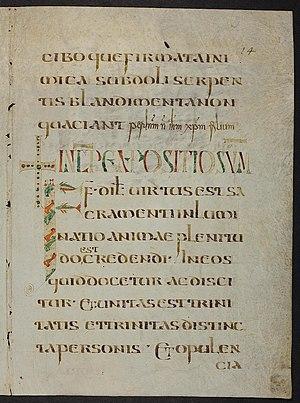
Le Missel gallican est un manuscrit enluminé contenant des textes liturgiques datés du VIIIᵉ siècle. Il s'agit en réalité d'une compilation de textes composés de trois fragments : un premier daté de la première moitié du siècle, un second du milieu ou de la seconde moitié du même siècle, relevant tous deux du sacramentaire et un troisième qui contient des extraits du Décret de Gélase daté vers 800. L'origine de ces trois fragments reste incertaine. Il est actuellement conservé à la bibliothèque apostolique vaticane.